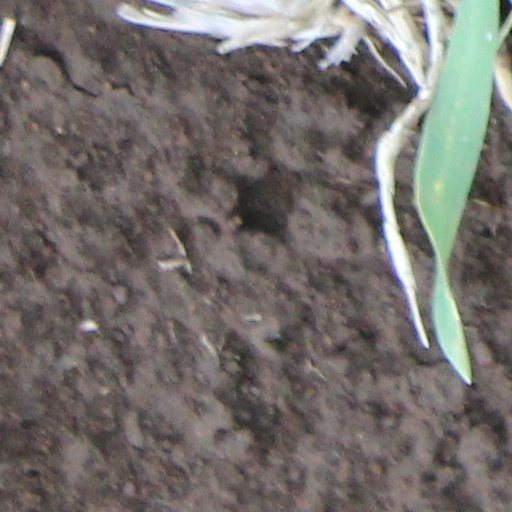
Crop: wheat